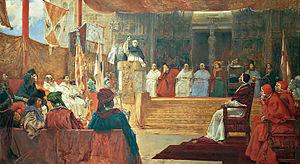
L’interrègne aragonais est une période de deux ans qui s'écoule de 1410 à 1412, durant laquelle les États de la Couronne d'Aragon n'eurent pas de roi. Elle commence précisément le 31 mai 1410, lorsque s'éteint le roi d'Aragon Martin Iᵉʳ sans descendance légitime. Elle ne s'achève que par le compromis de Caspe et la proclamation le 28 juillet 1412 par Vincent Ferrier de l'élection de Ferdinand d'Antequera, de la dynastie castillane de Trastamare, comme « roi d'Aragon, roi de Valence, comte de Barcelone et souverain des territoires de la Couronne d'Aragon ».